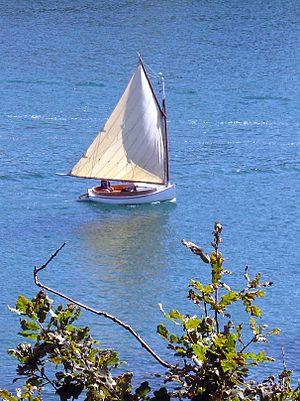
Petit bateau à voile aurique dans le ria de Belon, Riec-sur-Belon, Bretagne, France .
Un catboat est un voilier à un seul mât avec une seule grand-voile à corne, sans foc. L'emplanture du mât est située très à l'avant du bateau. Le terme « catboat » désigne à la fois le type de gréement et le voilier ainsi gréé.